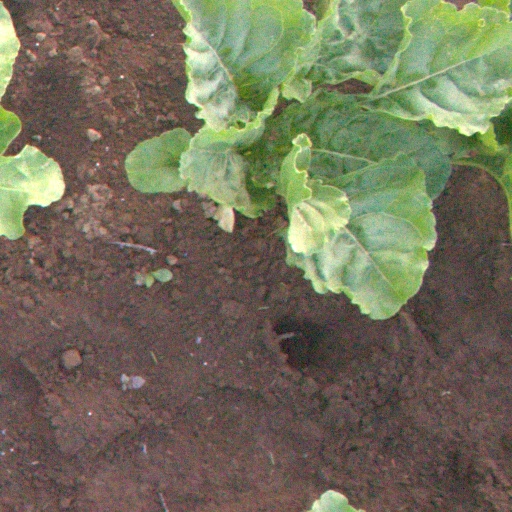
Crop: sugar beet